United Nations Security Council Resolution 1589

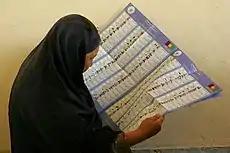
Afghan woman during parliamentary elections (2005)

United Nations Security Council resolution 1589, adopted unanimously on 24 March 2005, after reaffirming all resolutions on the situation in Afghanistan, particularly Resolution 1536 (2004), the council extended the mandate of the United Nations Assistance Mission in Afghanistan (UNAMA) for an additional period of twelve months until 24 March 2006.